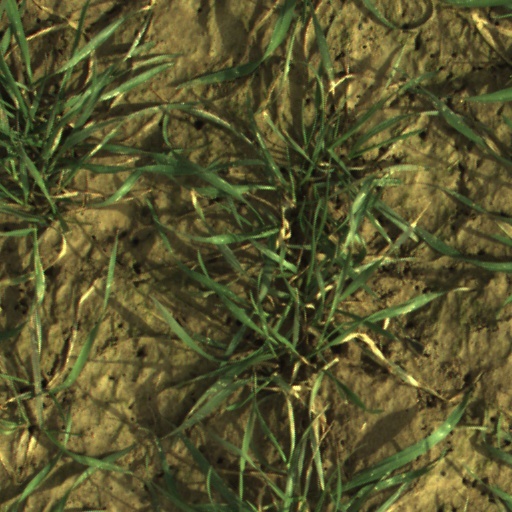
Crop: wheat